Texas Roadhouse

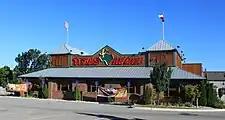
Texas Roadhouse, Westland, Michigan

Texas Roadhouse's mission statement is "Legendary Food, Legendary Service". Their mascot is an armadillo named Andy. The company's restaurants offer entertainment in the form of line dancing. The waiters, waitresses and hosts perform these dances throughout the night. The employees participate in intercompany competitions: bartenders compete in "The Real Bar" competition, and meat cutters in the annual "Meat Hero Competition".